Gold Coast, Queensland

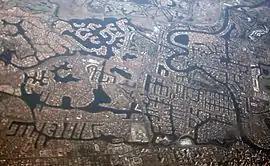
Aerial view of Gold Coast suburbs: Mermaid Waters (left) and Broadbeach Waters (right). The image depicts the man-made canals of the city, built to accommodate housing development.

Post-World War One Era saw the rise of the "seaside shack". The seaside shack provided the opportunity for the coastal "getaway" with modest investment. From 1914 to 1946, they popped up all along the South Coast. Seaside shacks were exceedingly cheap and were an early use of the concept of recycling. Many were built of disused or second grade timber, all kinds of materials were used for the holiday seaside shack – including fibro cement, metal containers, and left-over farm sheds; even disused trams were sold off as seaside shacks.